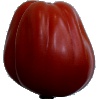
Label: Tomato Heart 1